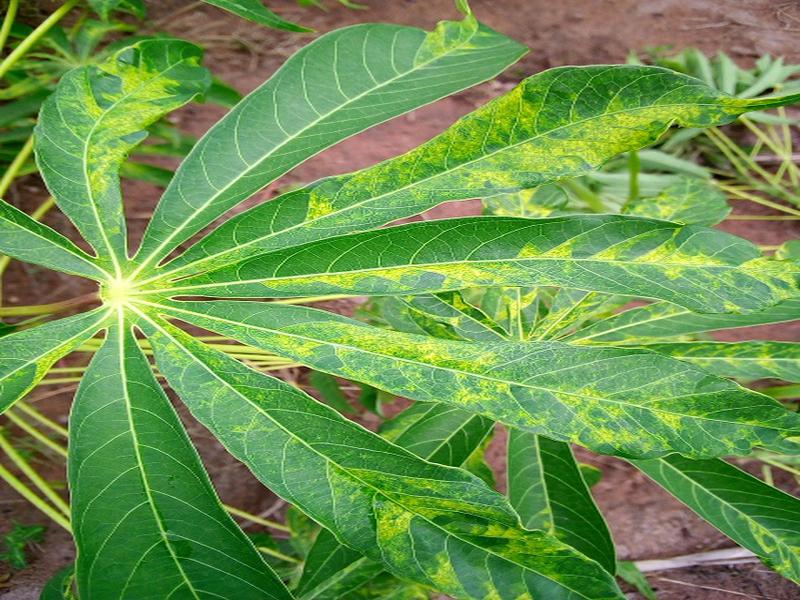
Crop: cassava
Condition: mosaic_disease